Renal angina

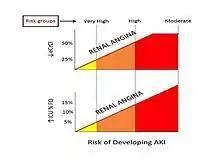
The threshold for fulfilling renal angina depends on risk factors and signs of injury. The greater the risk of AKI, the less injury required to achieve renal angina.

The AKI risk factors used for renal angina criteria were derived from population literature of AKI in adults and children. The most common risk factors include sepsis, mechanical ventilation, and the use of inotropic or vasopressor support. Relatively common co-morbid risk factors can also be age specific (e.g. diabetes in adults and bone marrow transplantation (BMT) in children.